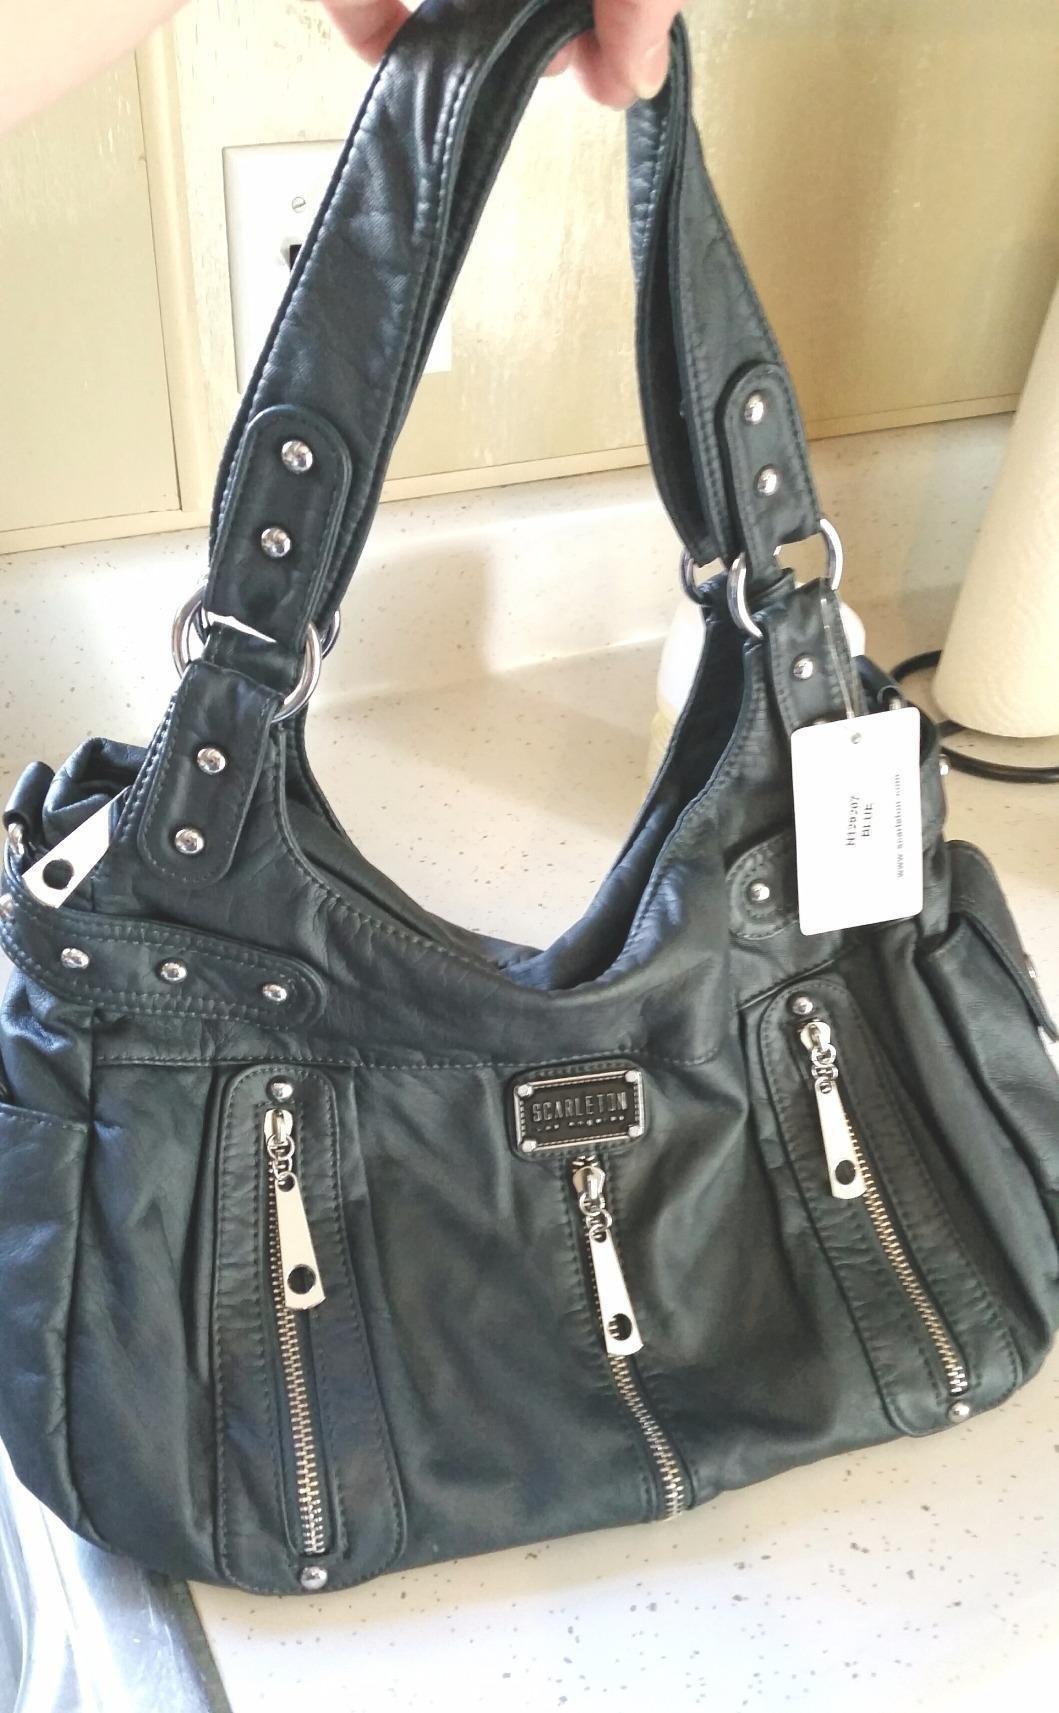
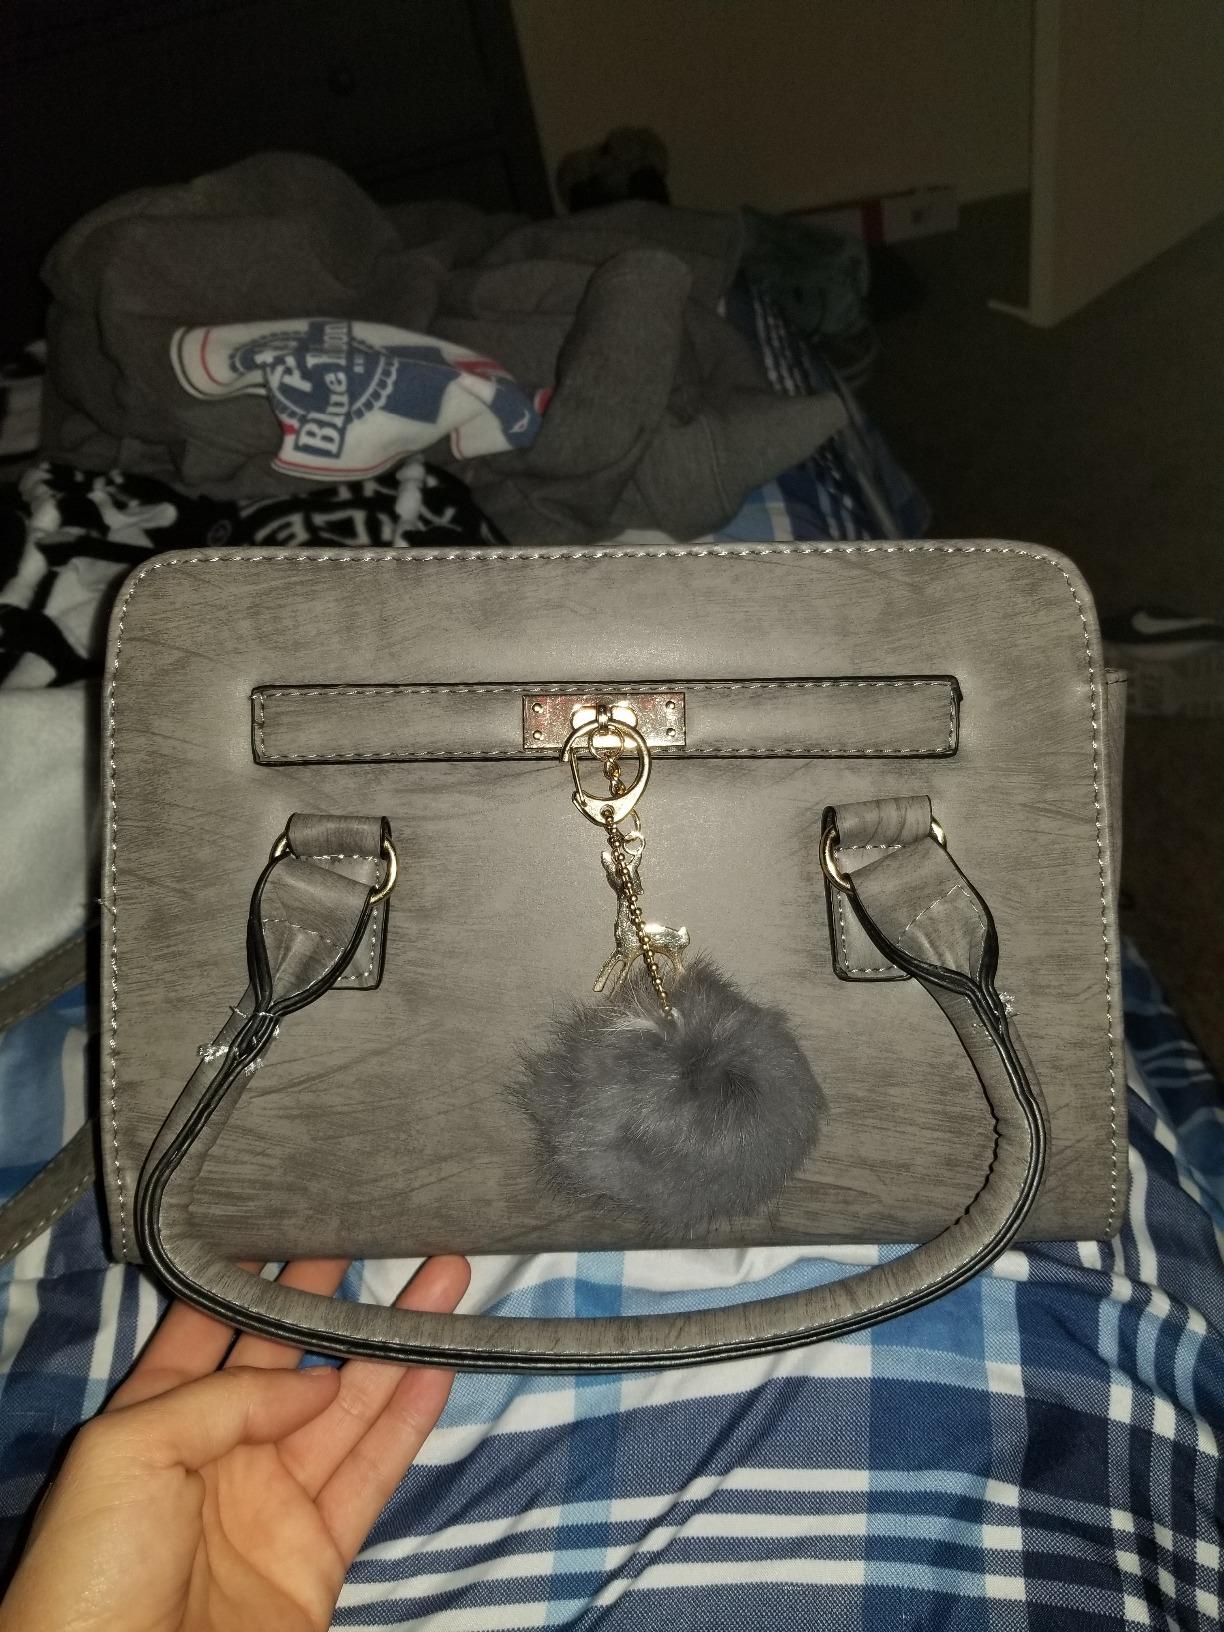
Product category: accessories_handbag
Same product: no